Starship Enterprise

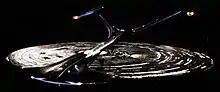
As part of the show's Temporal Cold War arc, Captain Archer travels to the 26th century's "Enterprise"-J in "Azati Prime".

With the "Enterprise-"D's destruction in "Generations", a new film vessel for Picard and his crew was designed as the main setting for its sequels: "Star Trek: First Contact", "" (1998), and "" (2002). It also appears in the first-season finale of "" (2022) and the series finale of "" (2024). The ship is disabled or destroyed under Worf's command. In 2018 and 2019, io9 and SyFy, respectively, ranked the "Enterprise"-E, as the third-best version of starship "Enterprise" of the "Star Trek" franchise. In 2014, a building in China was designed to resemble the ship.